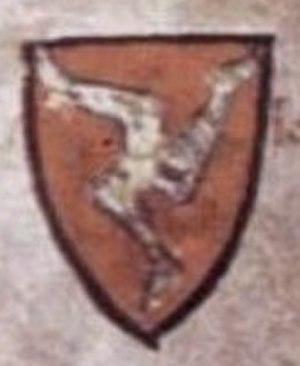
Godred VI a été roi de l'île de Man quelques mois en 1275. Il était le fils et l'héritier du roi Magnus III et de son épouse, Marie d'Argyll.